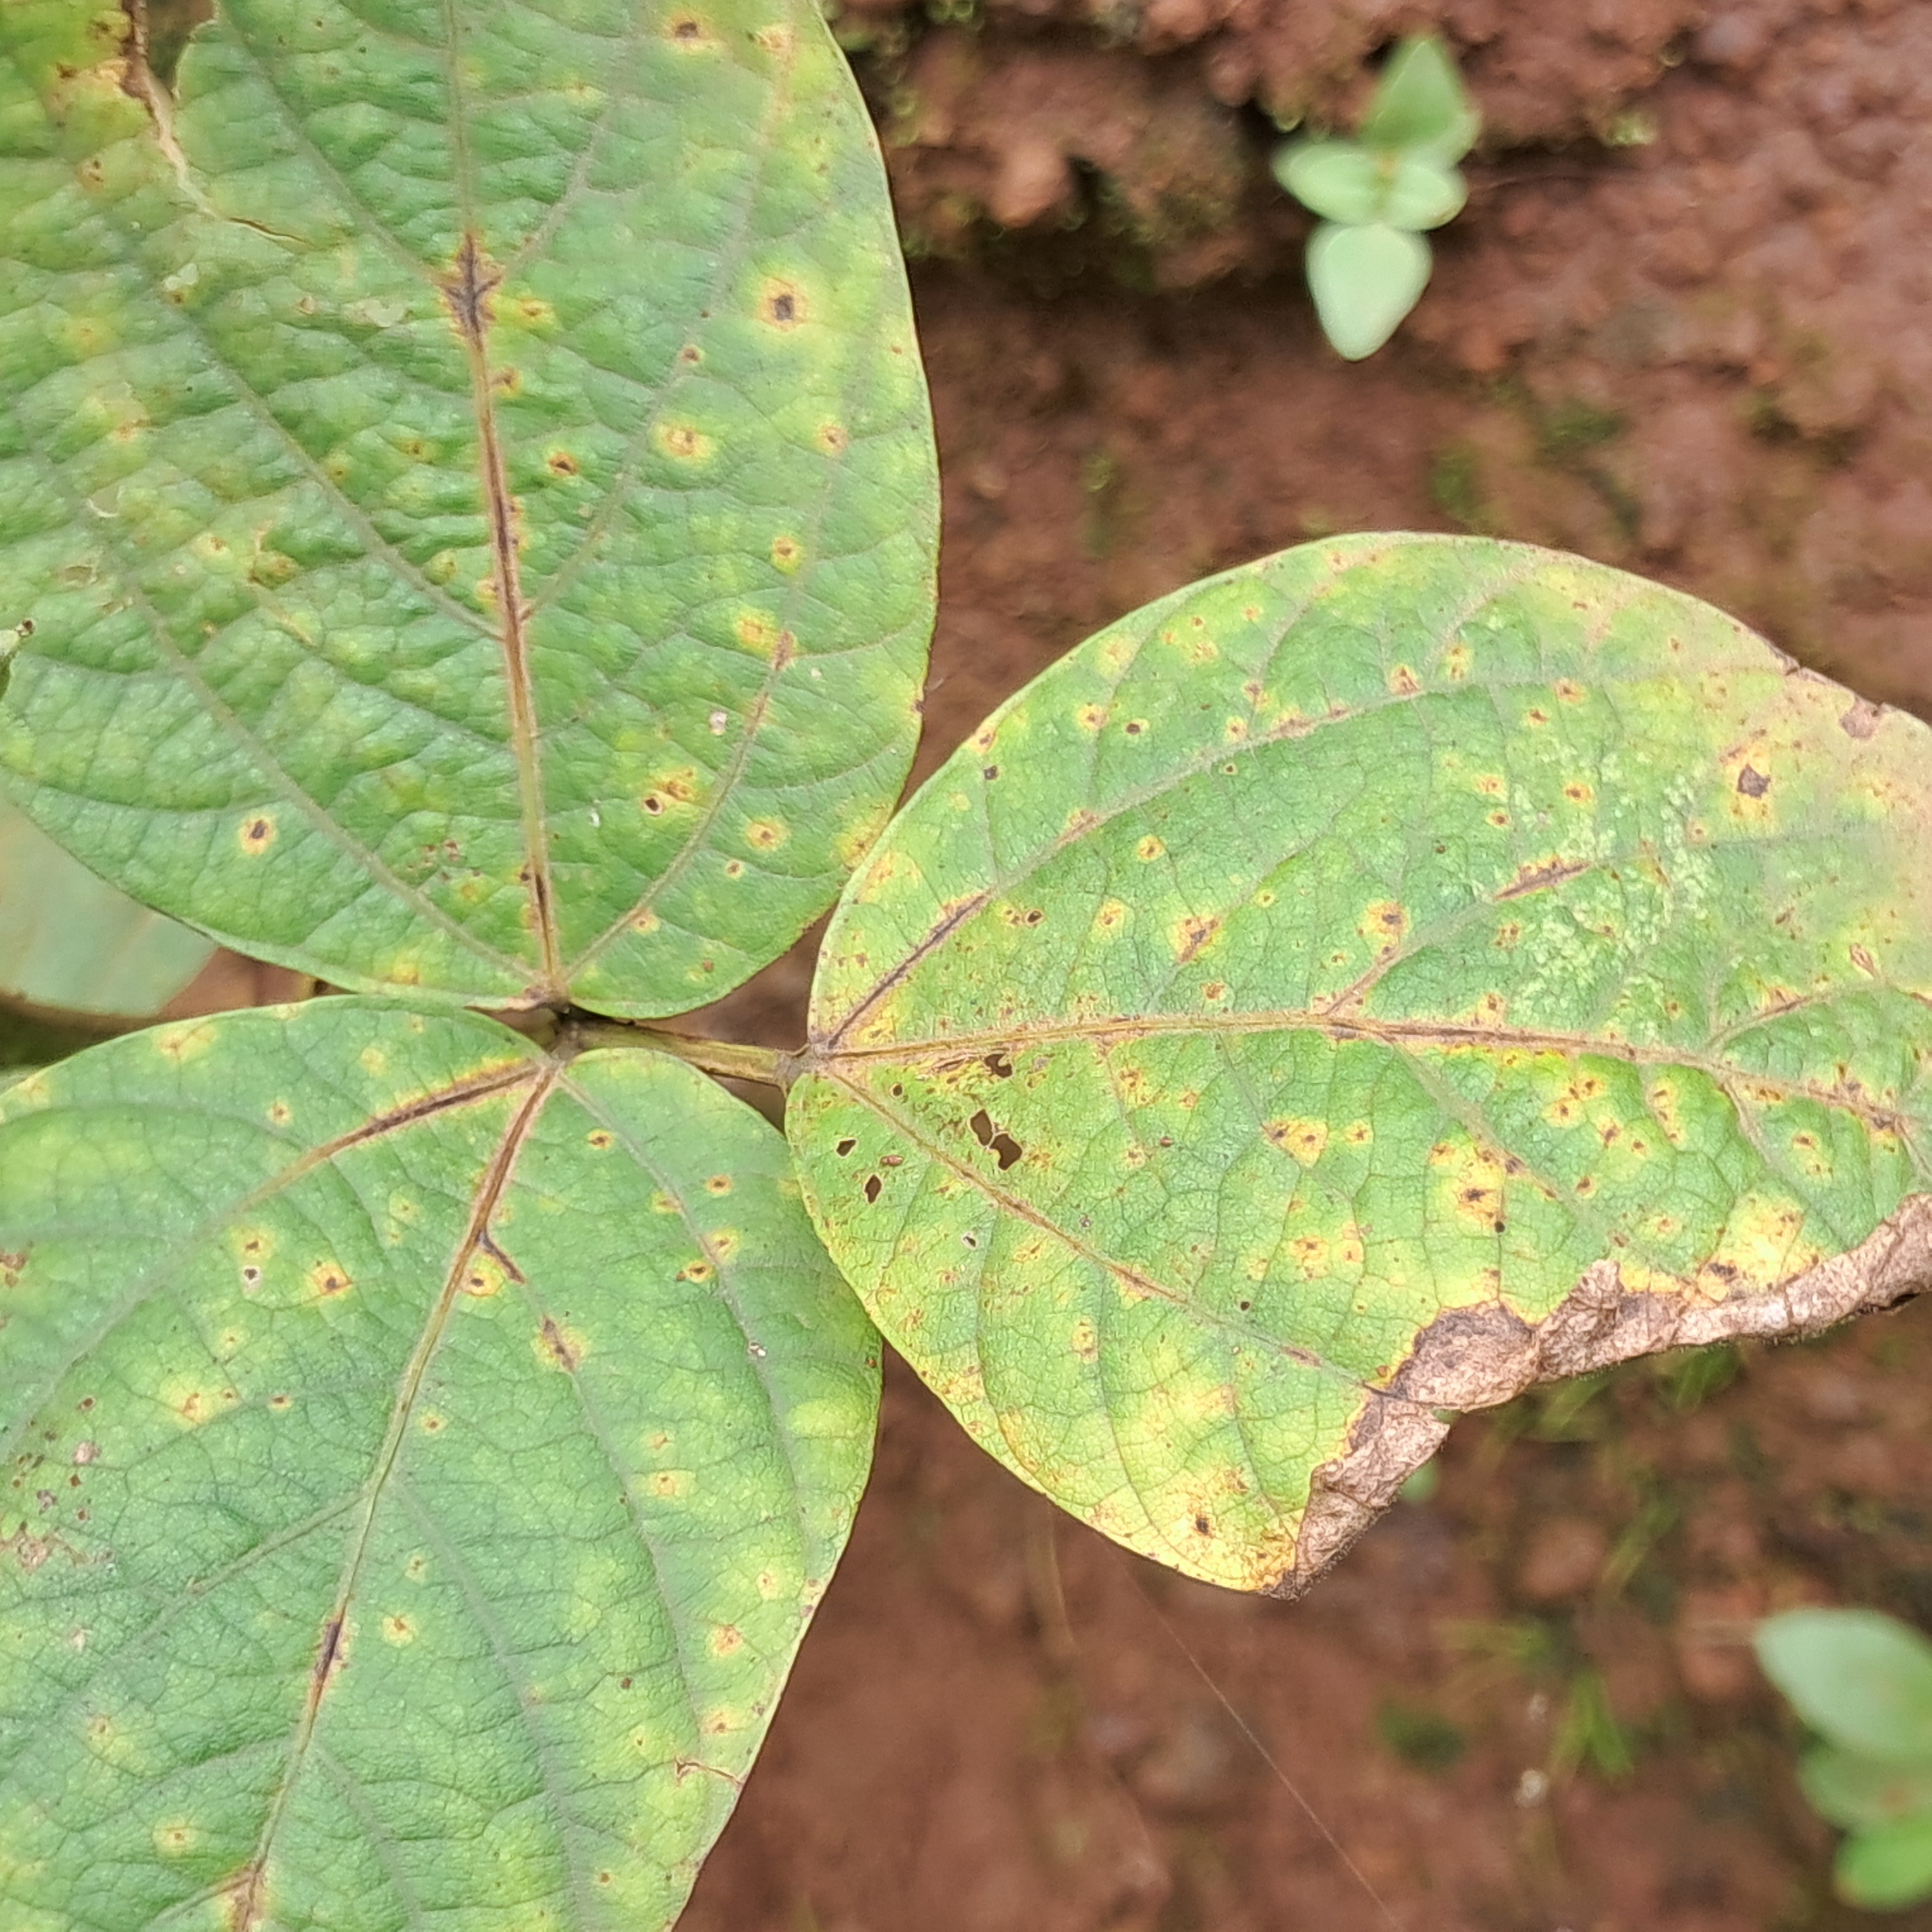
Label: Rust